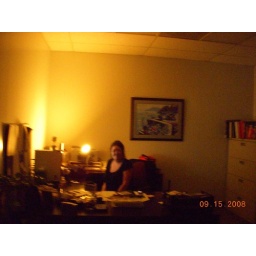
Laurie's office in the dark. She has one outlet on the generator, so she plugged in a lamp and her computer.